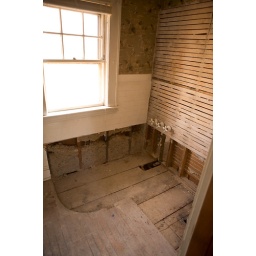
where the tub used to be ... we're keeping the original tub but moving it across the wall rather than keeping it in the corner